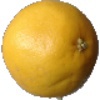
Label: Grapefruit White 1